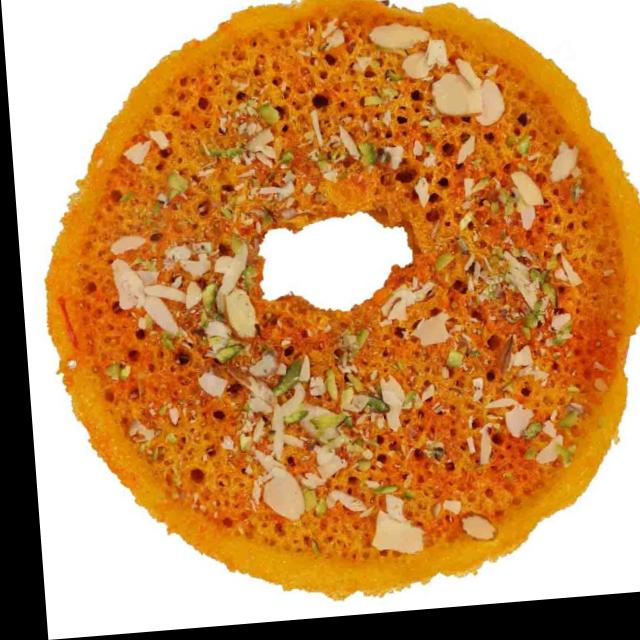
Dish: ghevar